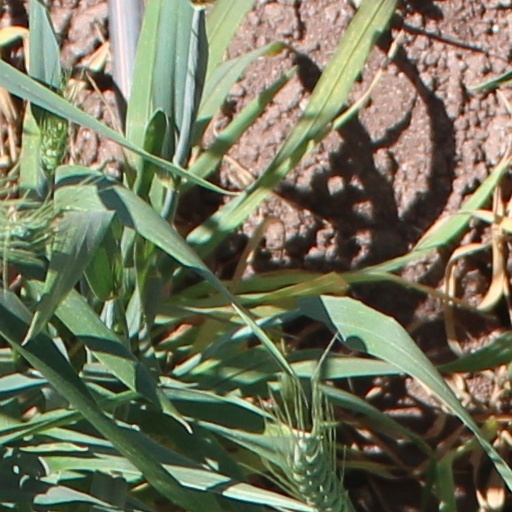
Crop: wheat